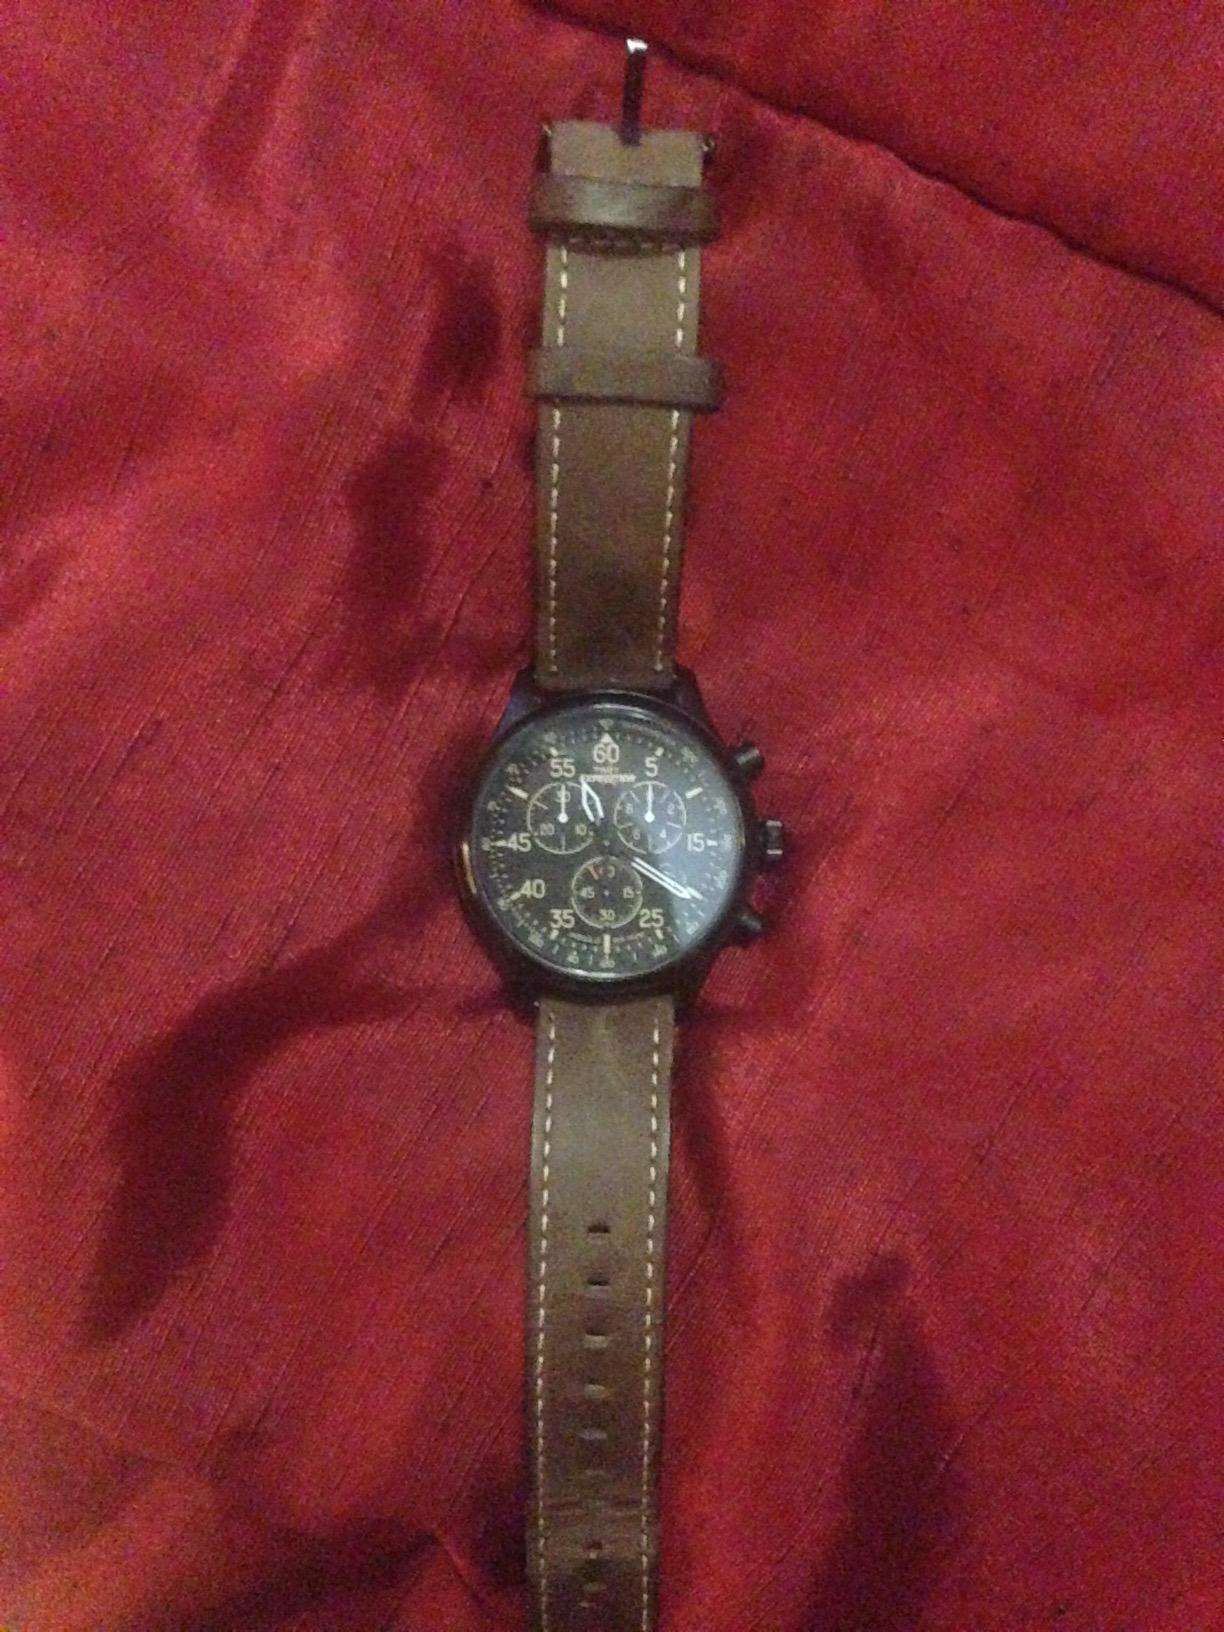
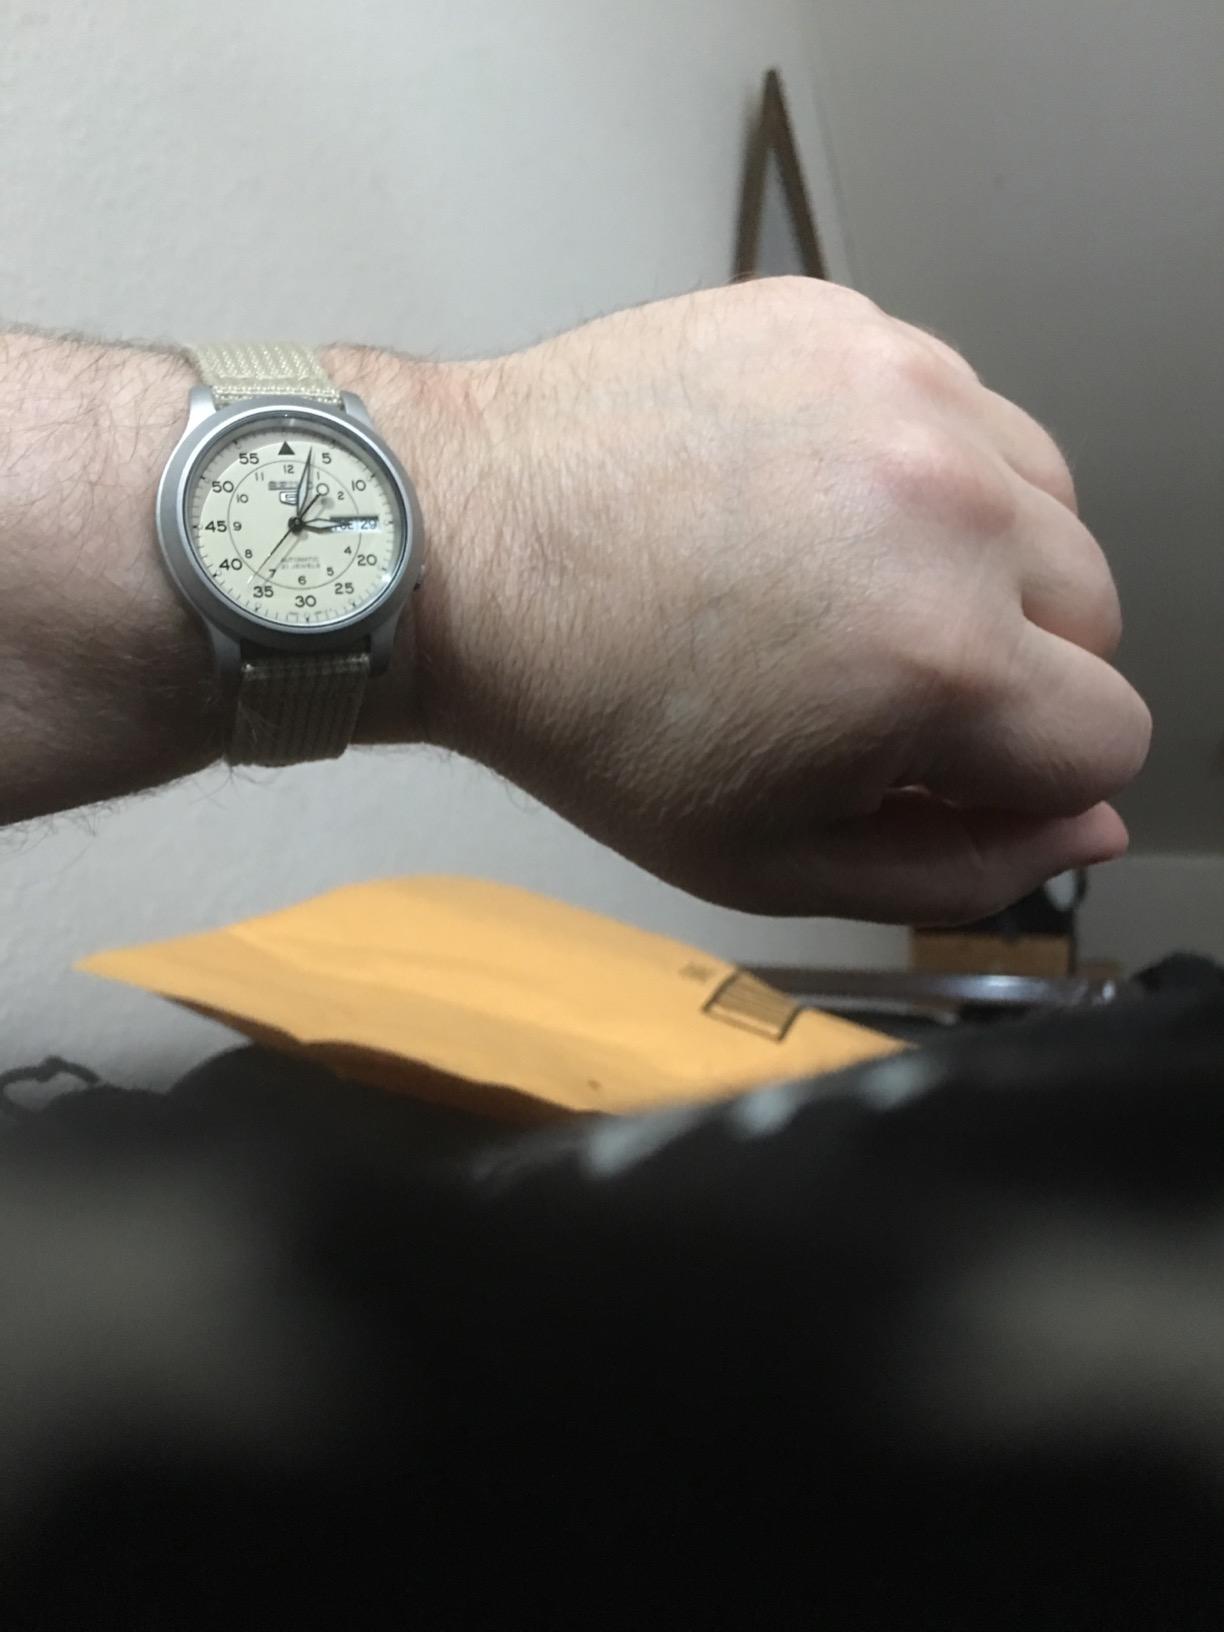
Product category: accessories_watch
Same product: no